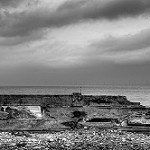
Label: B & W